James Ford (actor)

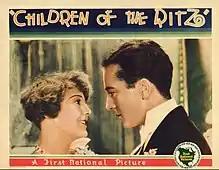
James Ford with Dorothy Mackaill in "Children of the Ritz".

James Ford (Lawrence, Massachusetts March 21, 1903 – San Diego February 13, 1977) was an American actor in silent and sound films.